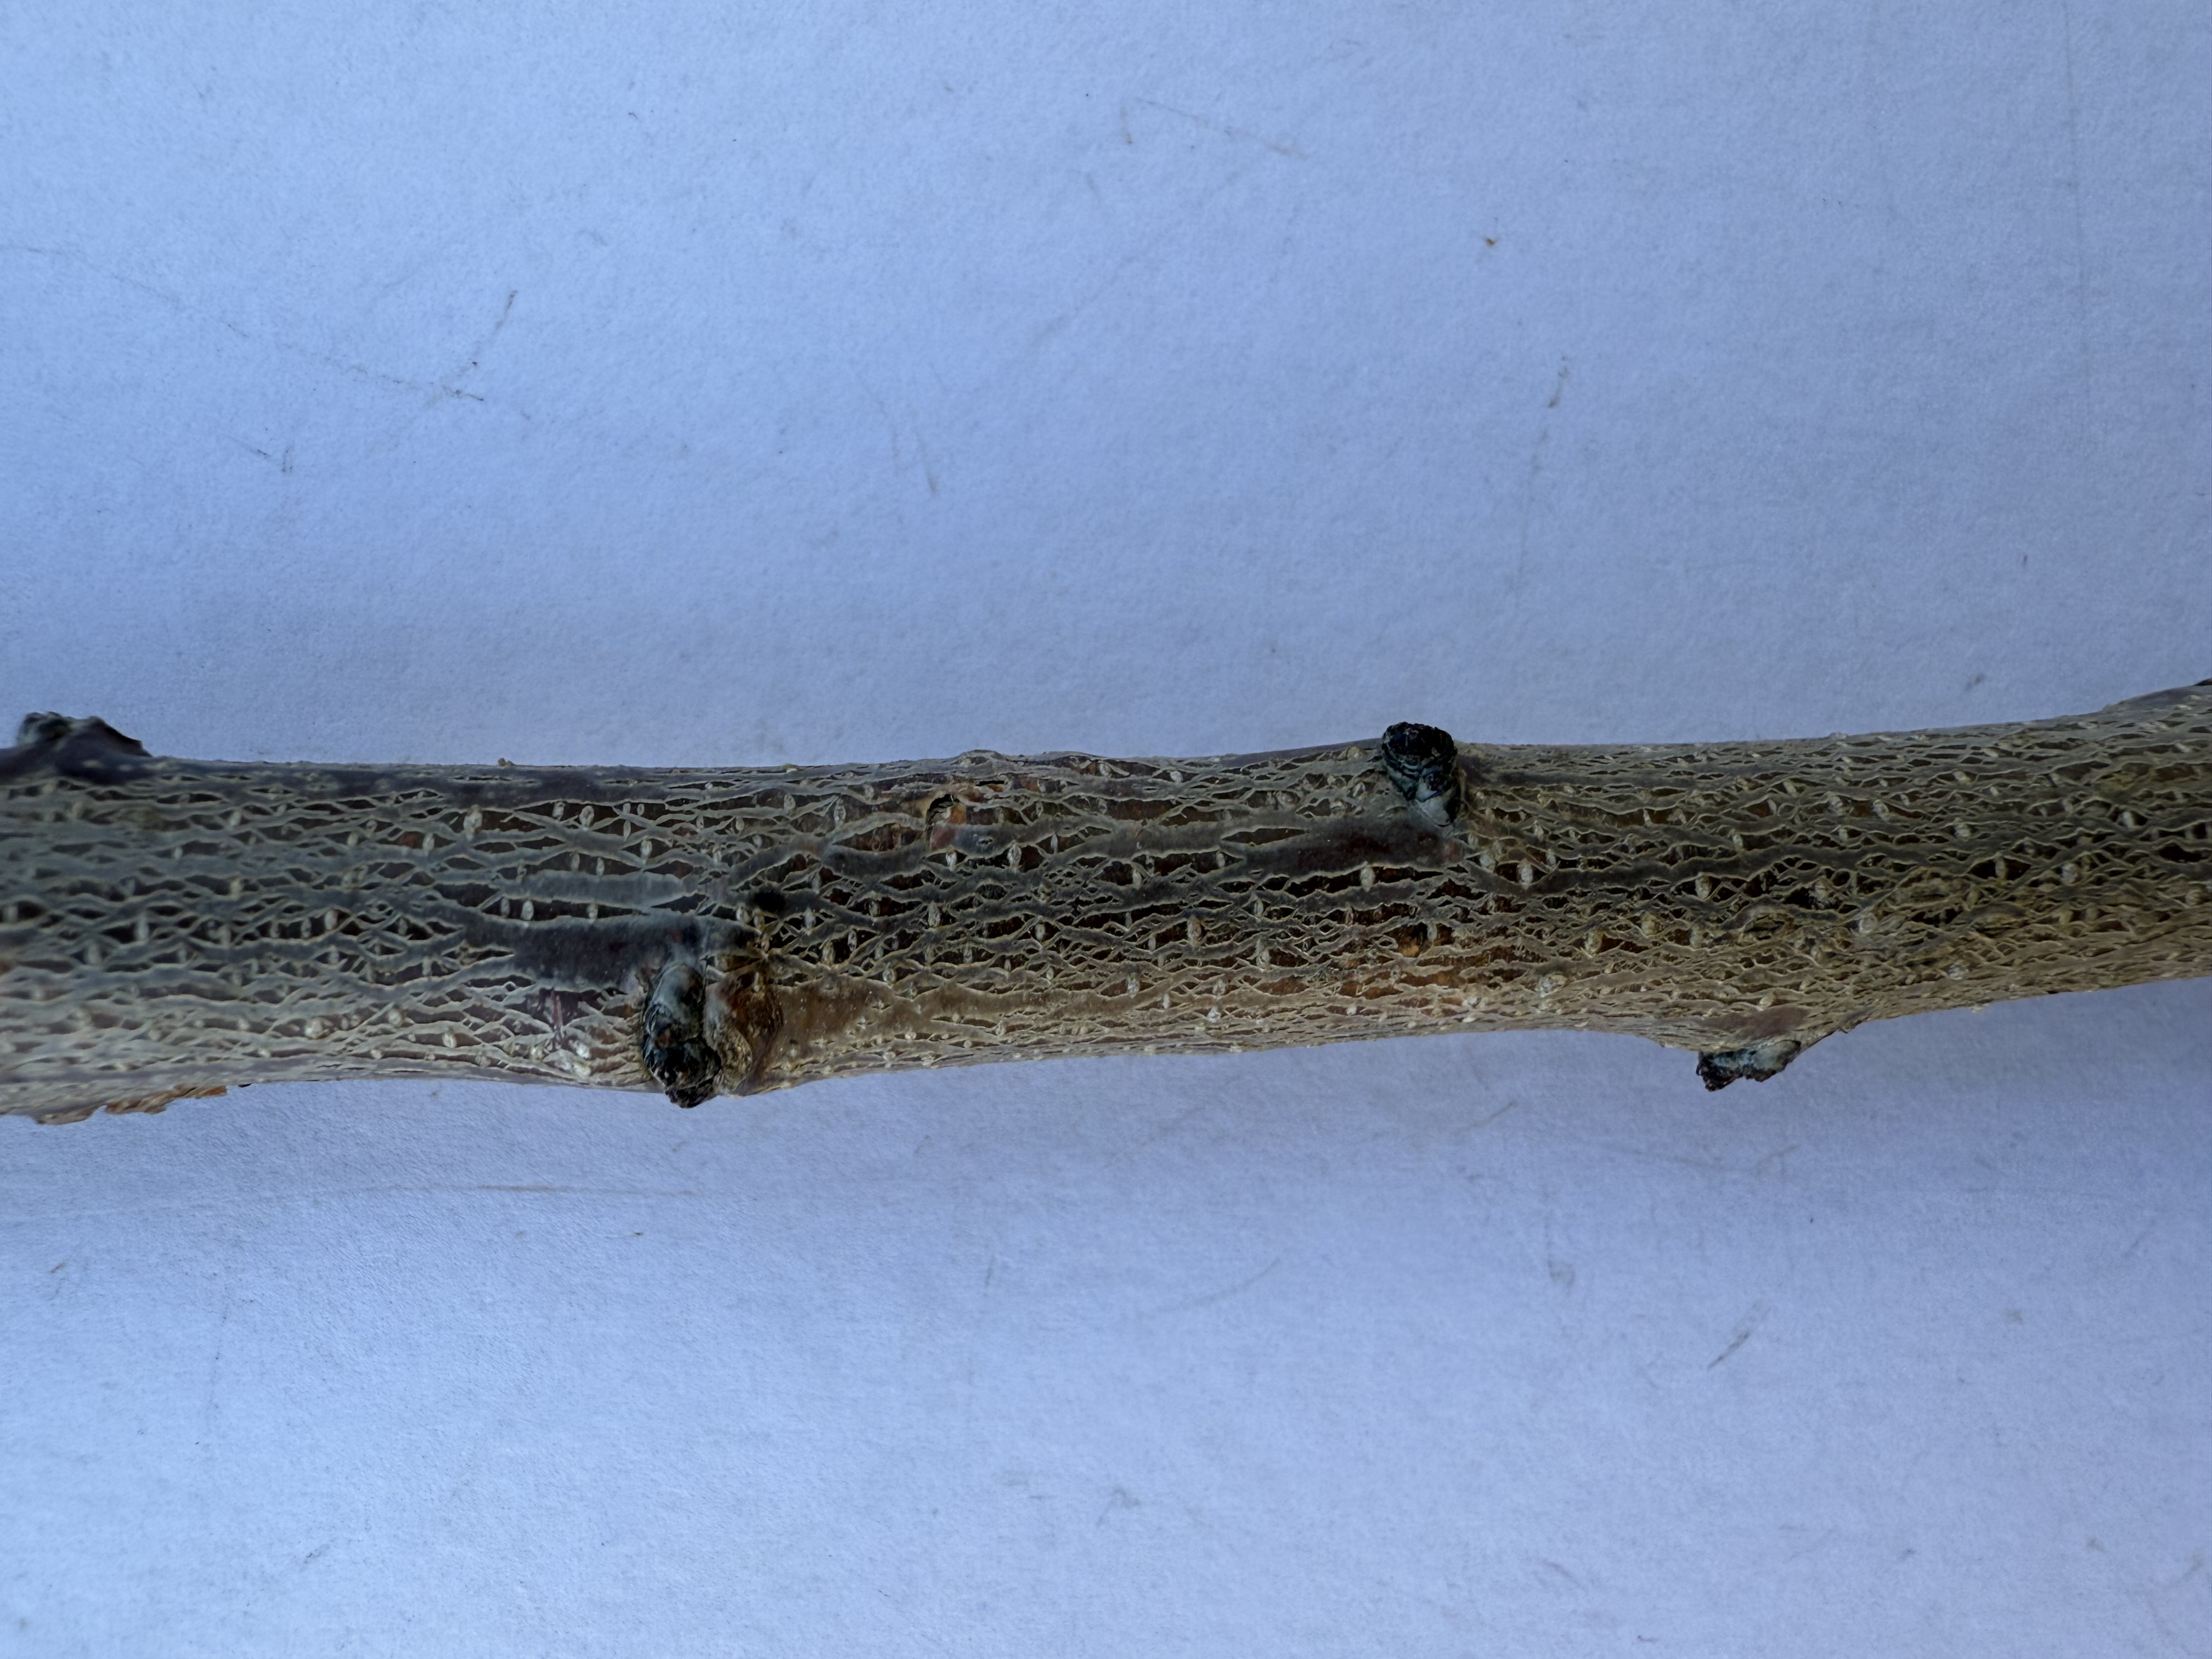
Variety: Sekerpare Apricot